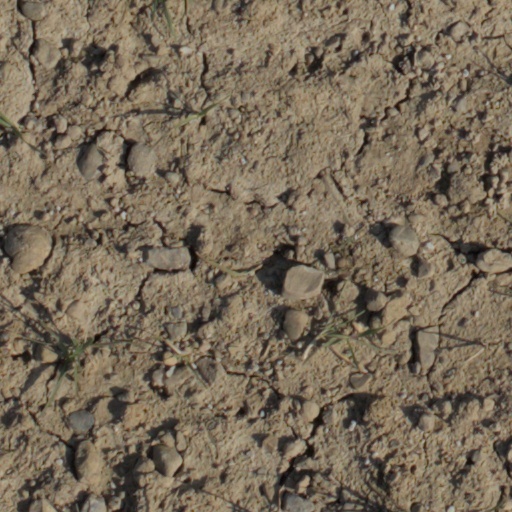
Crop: wheat